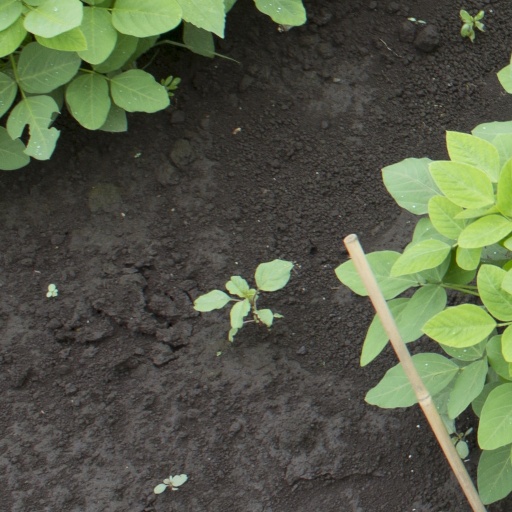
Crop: soybean